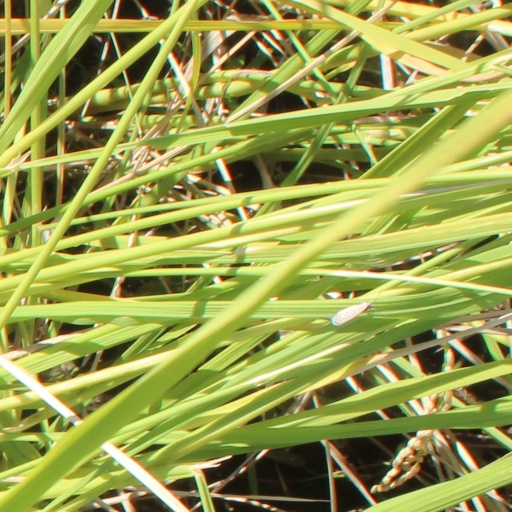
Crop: rice